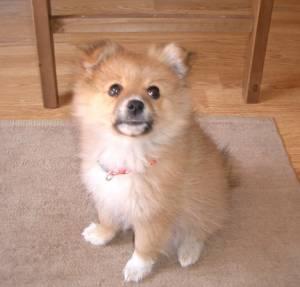
Breed: pomeranian